Question: Please indicate a possible affordance area of baseball bat that can be used for holding
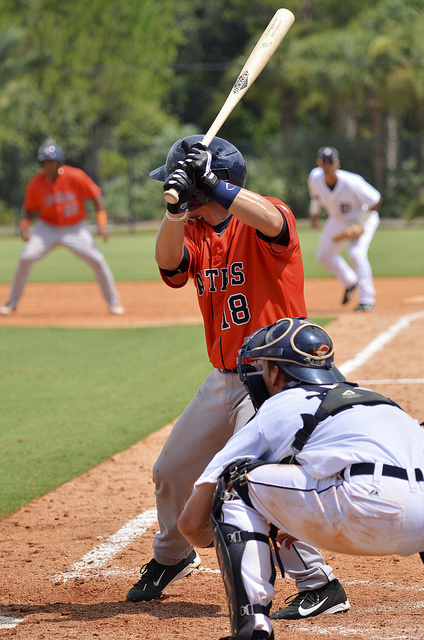
Answer: [146.737, 130.526, 235.158, 227.368]